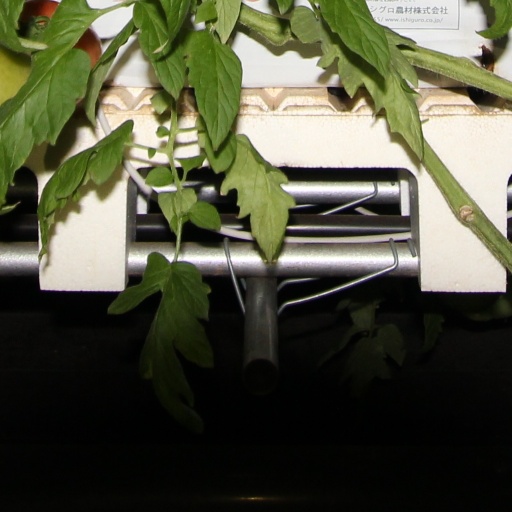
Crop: tomato